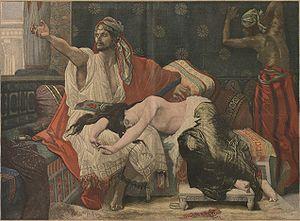
Thamar ou Thamar et Absalon